Typhoon Saomai (2000)

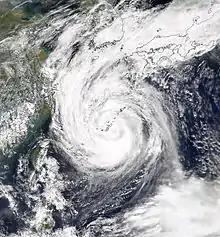
Typhoon Saomai nearing Okinawa on September 12

On September 10, rough seas caused by Saomai capsized a fishing boat off of Shizuoka Prefecture, causing one person to go missing. Another occupant of the boat was rescued three hours after the sinking by police helicopter. The waves also caused a dozen containers from the South Korean "Heunga Nagoya" to fall into the sea off the coast of Susami and Wakayama Prefecture. Off of Oita Prefecture, the waves were the impetus for red tides, resulting in significant marine loss. The approach of the typhoon towards Okinawa coincided with the approach of a weather front over mainland Japan, resulting in prolonged rainfall over the mainland. The rains caused extensive flooding, prompting the Cabinet of Japan to make reassurances in the repair of the ensuing damage. Rail service along the Tōkaidō Shinkansen between Tokyo and Osaka was suspended for more than 18 hours at one point, the longest delay to be enforced in the rail's service history. As a result, 50,000 passengers were forced to wait out the storm in the line's stopped trains. Toyota closed 24 of its manufacturing plants, resulting in the incompletion of 10,000 vehicles. Similarly, Mitsubishi stopped production at two of its facilities in Nagoya. Japan Airlines, All Nippon Airways, and Japan Air System cancelled a combined 114 flights, which adversely affected about 21,000 people.